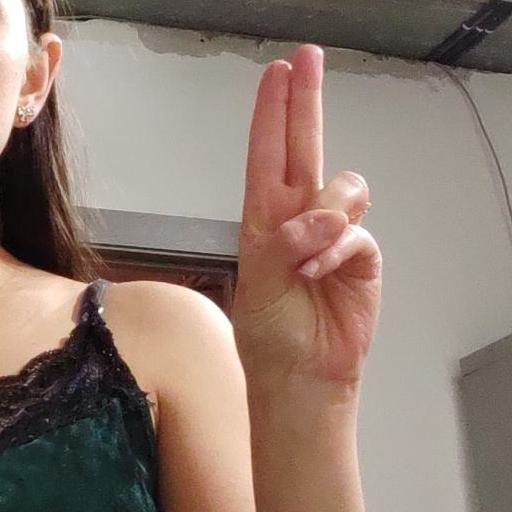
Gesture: two_up